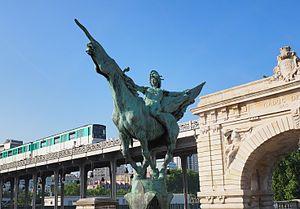
La France renaissante est une statue équestre installée sur le pont de Bir-Hakeim à Paris, réalisée par Holger Wederkinch en 1930. En arrière plan, passe une rame de la ligne 6 du métro de Paris.
La France renaissante est une statue équestre installée sur le pont de Bir-Hakeim à Paris, réalisée par Holger Wederkinch en 1930, et donnée à la municipalité par la communauté danoise.
Cet article tente de recenser les principales œuvres d'art public du 15ᵉ arrondissement de Paris, en France.
L’île aux Cygnes, anciennement digue de Grenelle, est une île artificielle située sur la Seine, à Paris, entre les 16ᵉ et 15ᵉ arrondissements, et administrativement rattachée à ce dernier.
Le 15ᵉ arrondissement de Paris est l’un des vingt arrondissements de Paris. Il est situé sur la rive gauche de la Seine, dans le sud-ouest de la ville, et est le résultat de l’annexion des communes de Vaugirard et de Grenelle en 1860. Il s’agit du plus peuplé des arrondissements avec 235 178 habitants en 2017.